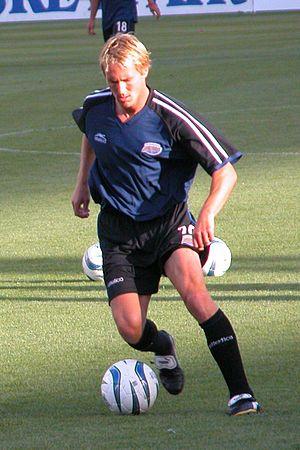
Chris Henderson est un footballeur américain né le 11 décembre 1970 à Everett.